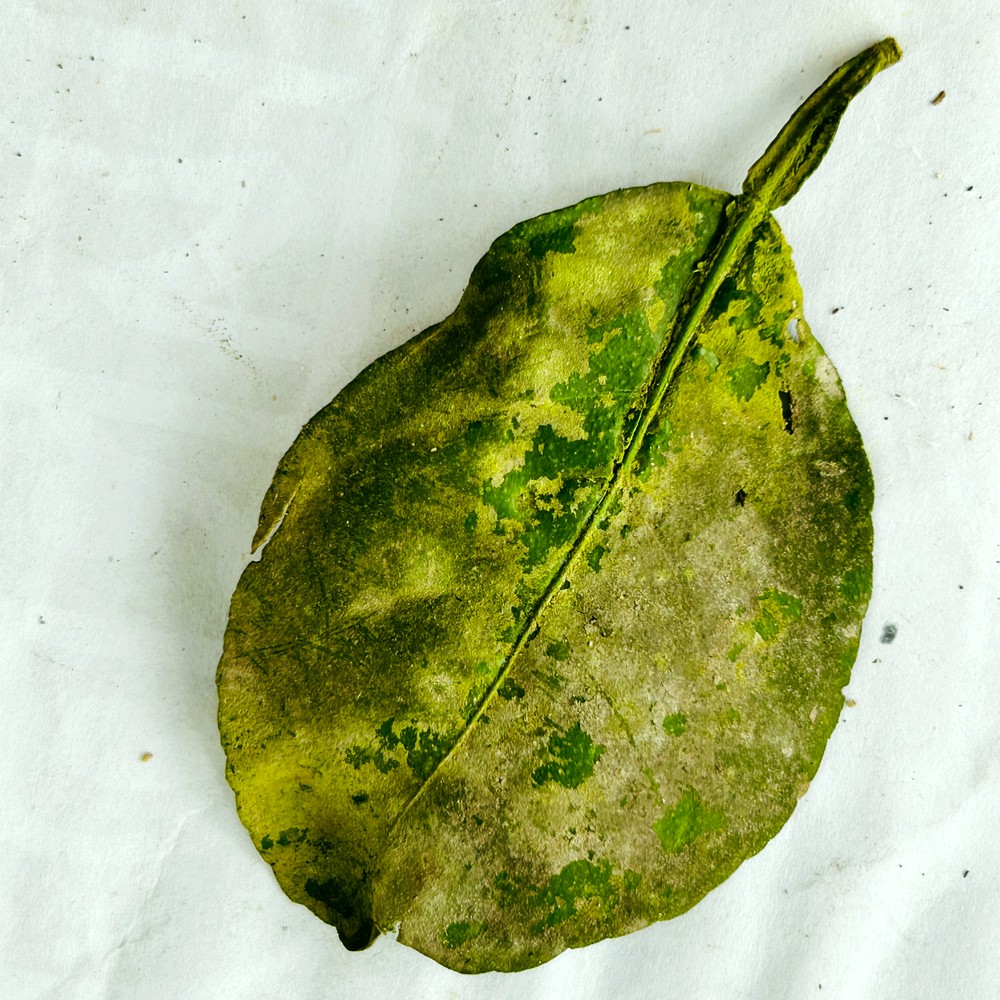
Label: Sooty Mould